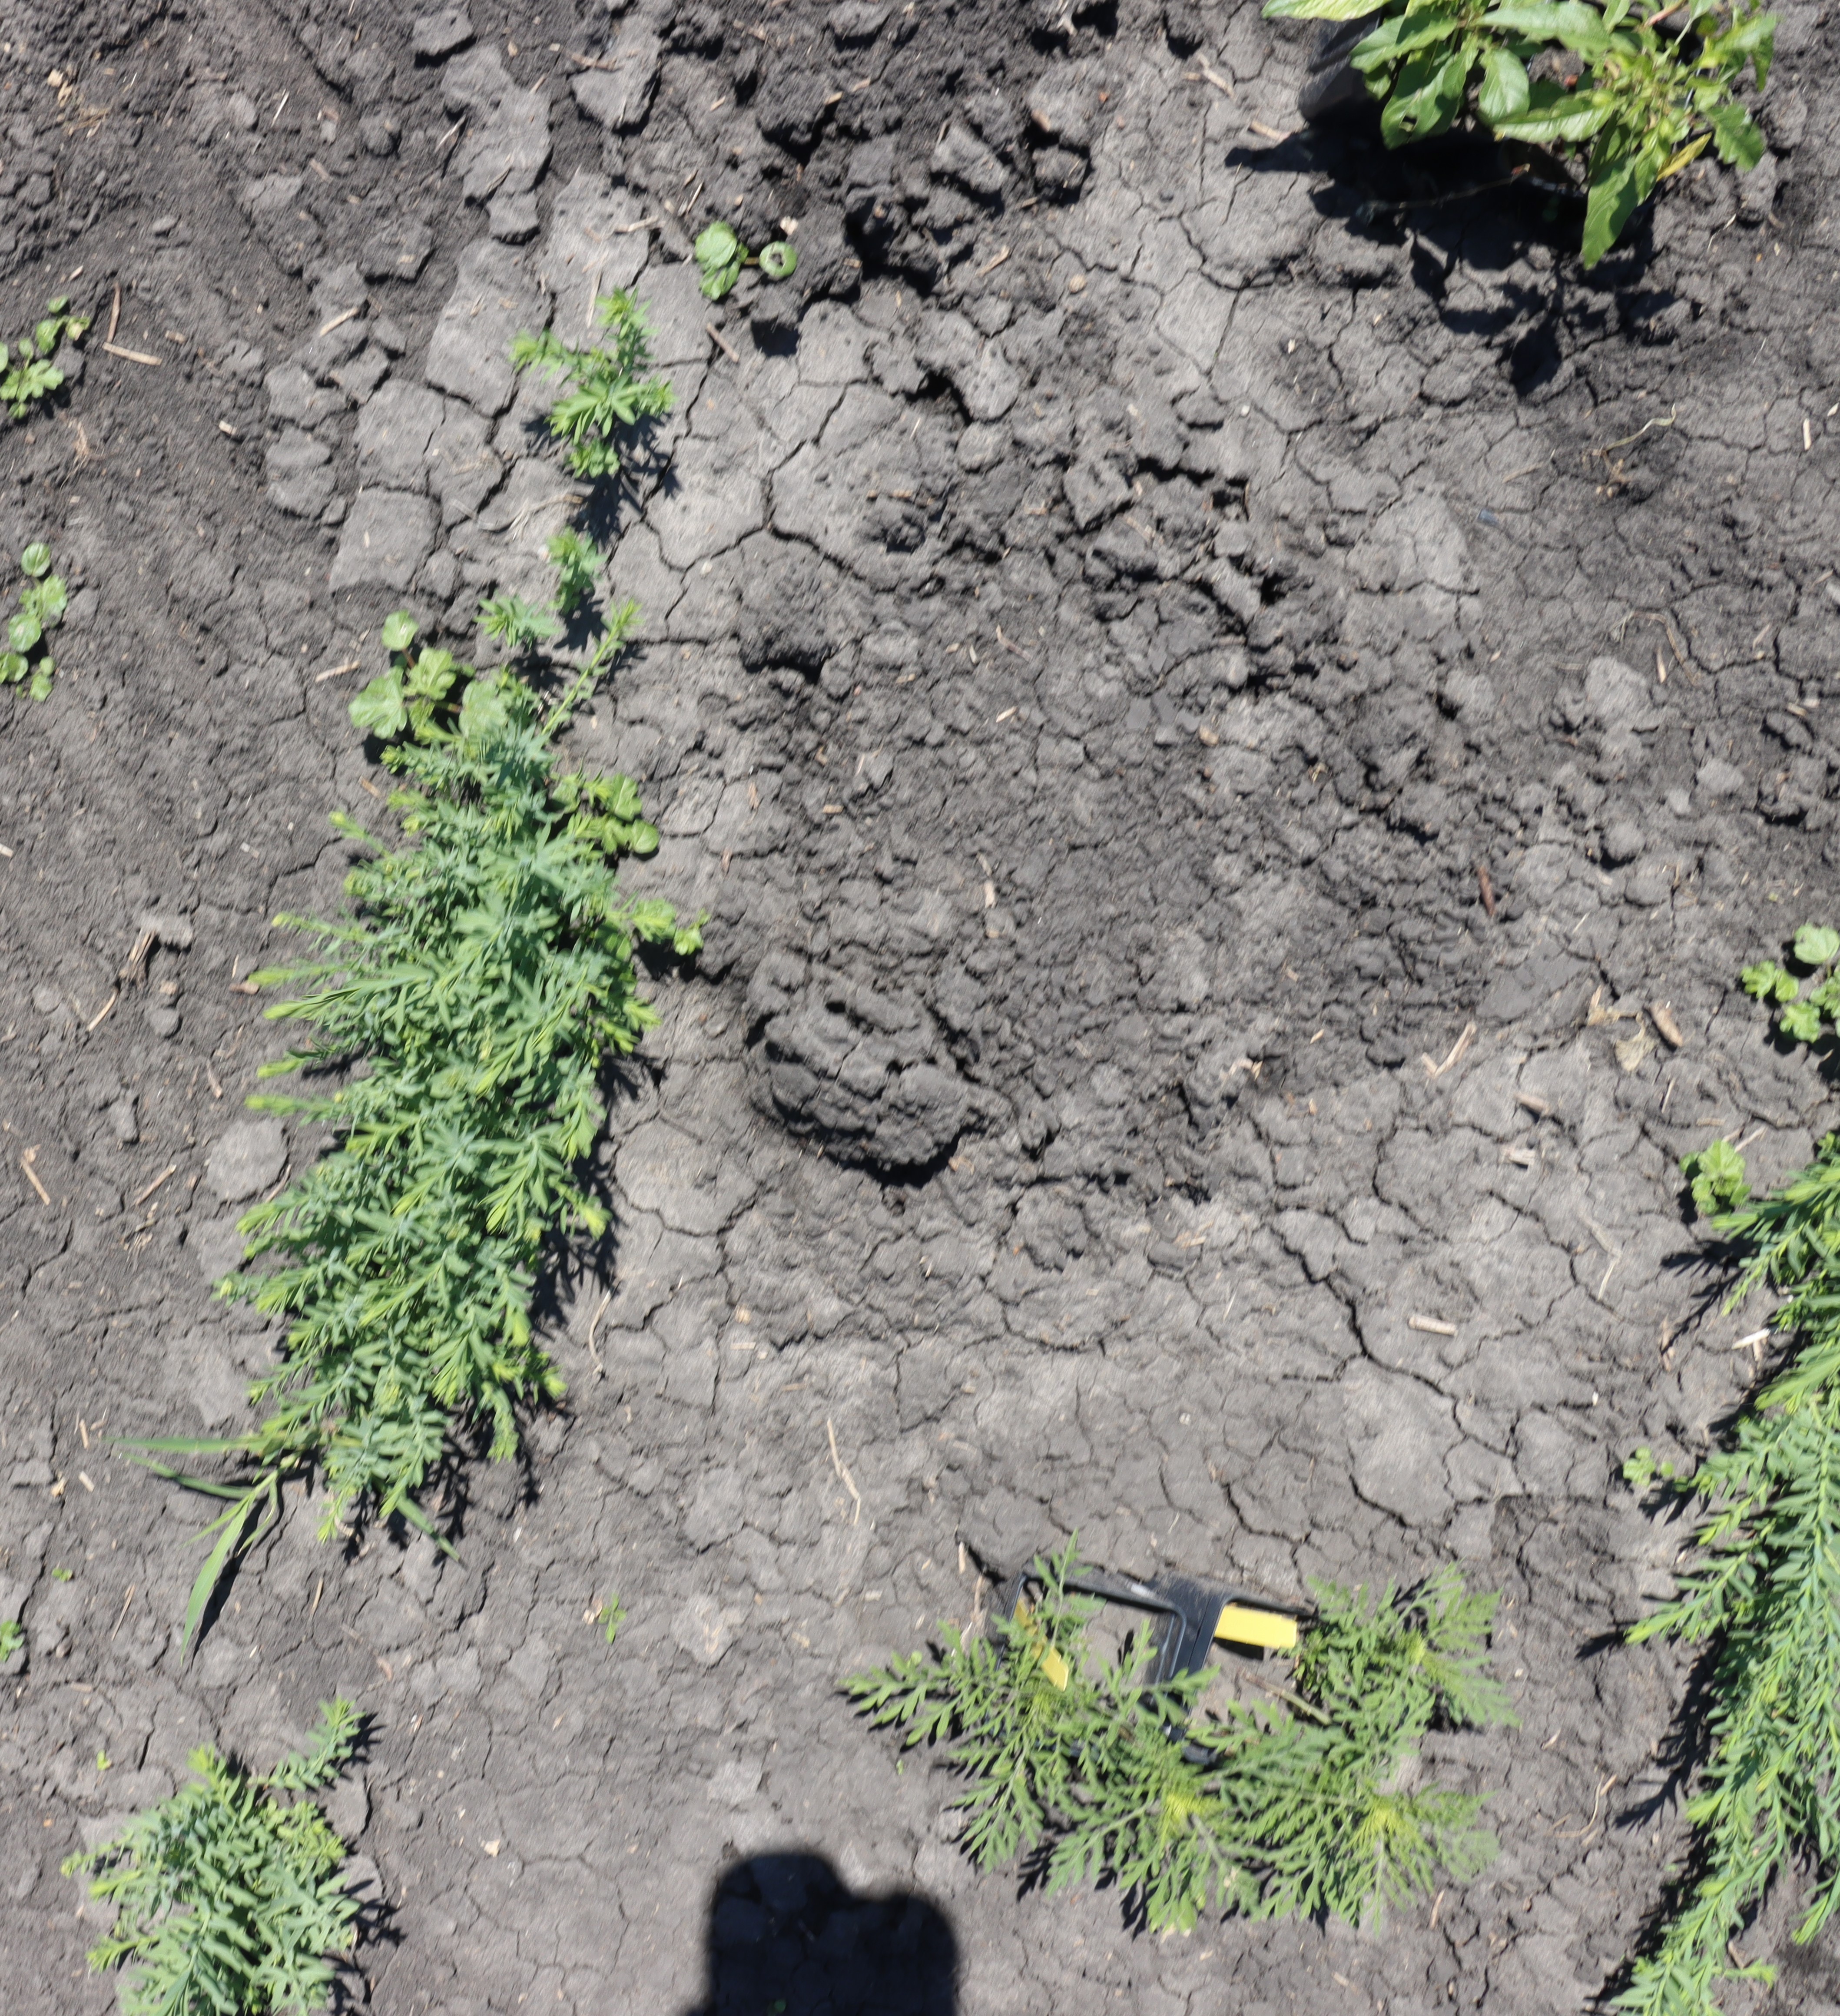
Crop: Flax
Objects: Waterhemp, Flax, Flax, Flax, Flax, Flax, Ragweed, Ragweed, Flax, Flax